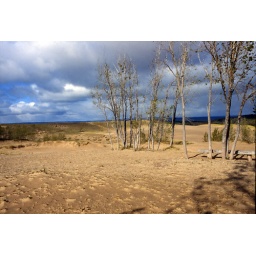
Fall trees in the sand with lake michigan in the background